Al Hayl

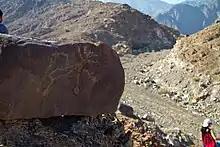
Petroglyph site at Wadi Hayl

Al Hayl is a suburb of Fujairah, United Arab Emirates (UAE), at the mouth of the Wadi Hayl. The old village in the Wadi Hayl is traditionally the home of the Kunud (singular Al Kindi) tribe.